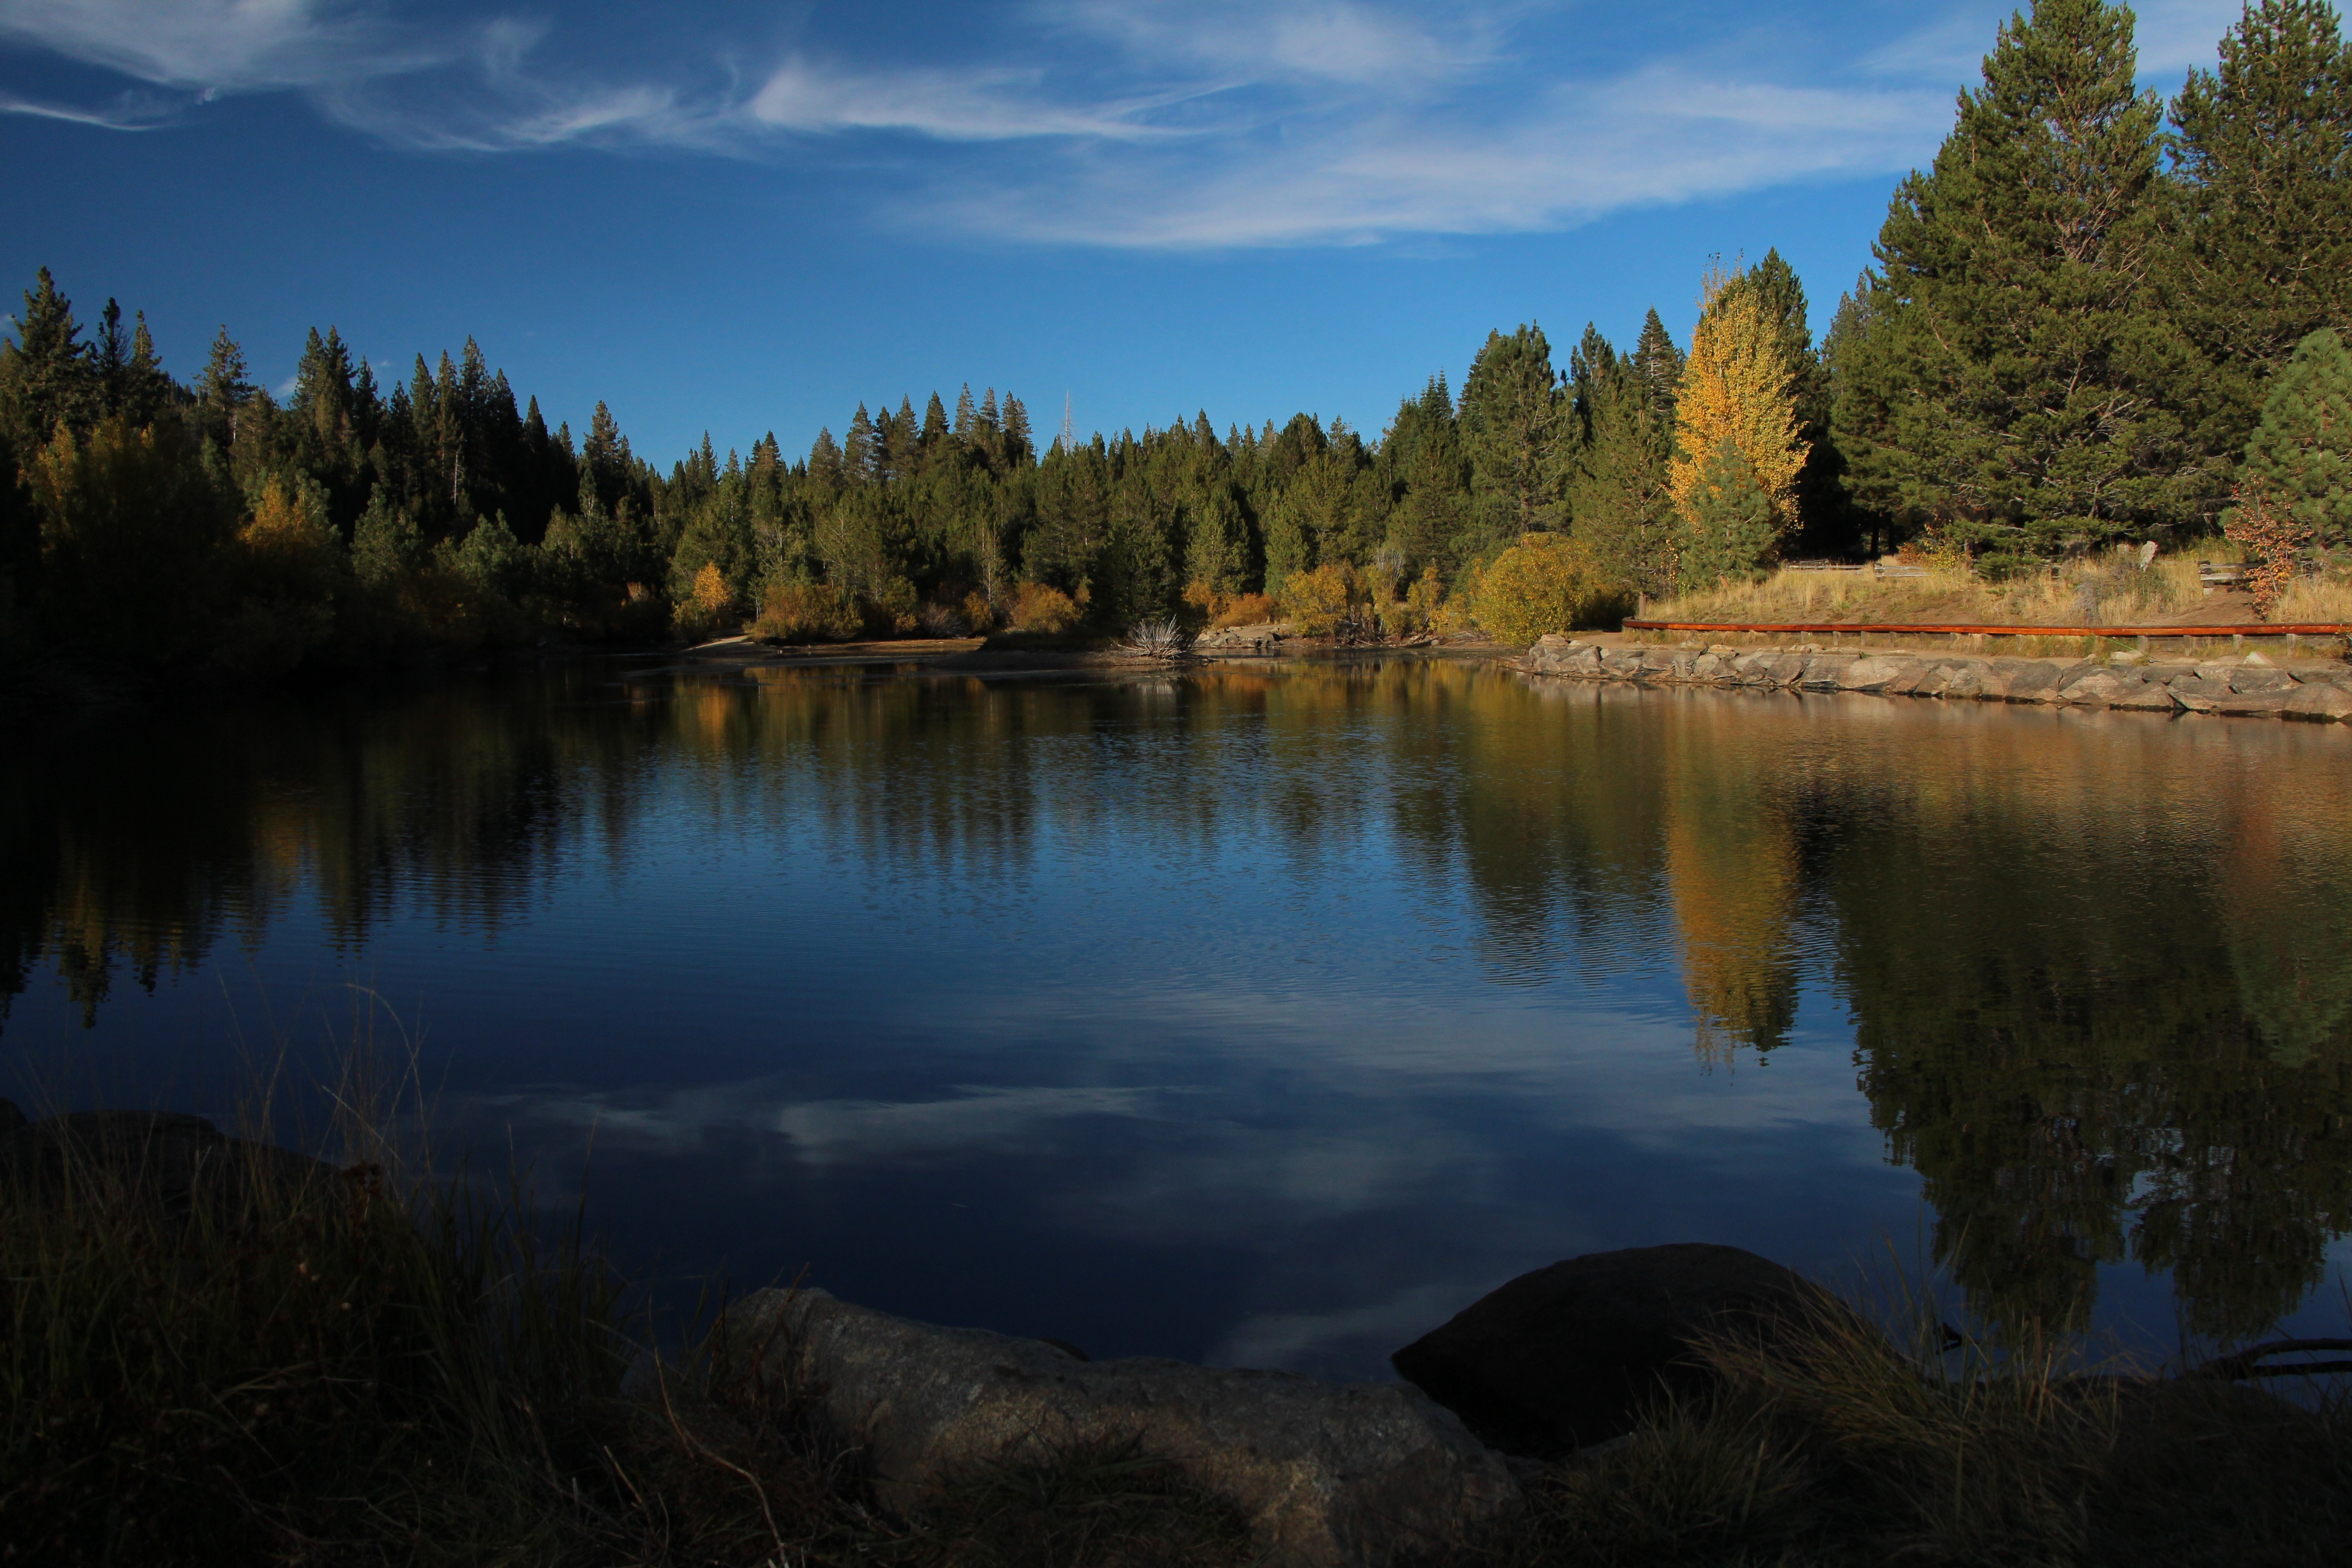
landscape, tree, water, nature, forest, outdoor, wilderness, mountain, morning, lake, river, land, pond, wild, environment, reflection, scenic, natural, autumn, scenery, reservoir, california, body of water, loch, tarn, lake tahoe, natural environment, mountainous landforms